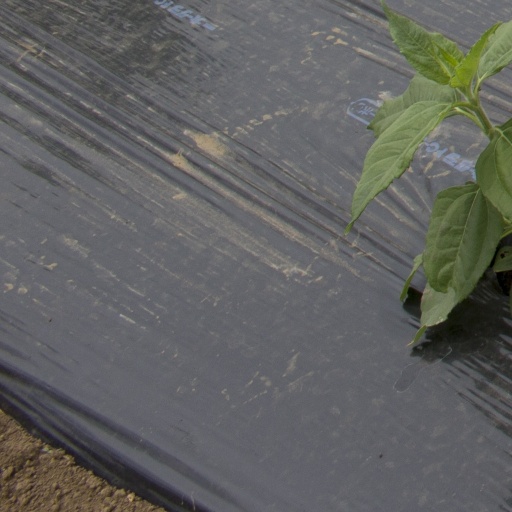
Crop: Jerusalem artichoke